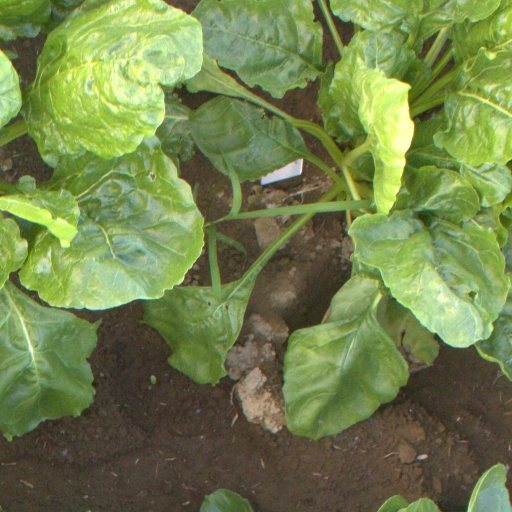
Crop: sugar beet